Edward Abnel Keliʻiahonui

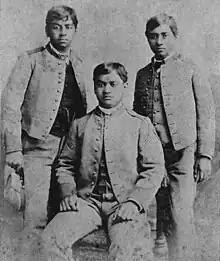
The Princes of Hawaii at San Mateo. Left to right: Kalanianaʻole, Kawānanakoa and Keliʻiahonui

Edward Abnel Keliʻiahonui (May 13, 1869 – September 21, 1887) was a prince of the Kingdom of Hawaiʻi. His name means "the chief whose strength is attained through patience".